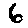
Label: 6